Living My Life

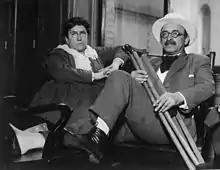
Goldman with Alexander "Sasha" Berkman circa 1917

These thoughts were indicative of Goldman's ruminations regarding "free love--" a persistent theme throughout the memoir. Maintaining that "binding people for life was wrong," Goldman carried on romantic affairs with Berkman, but rejected the advances of Most. In reflection, Goldman determines that Most "cared for women only as females" and ultimately "broke" with her because he wanted women "who have no other interest in life but the man they love and the children they bear him."